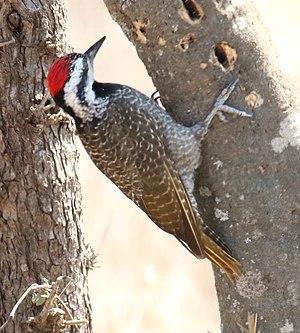
Le Pic barbu est une espèce d'oiseau de la famille des Picidae.